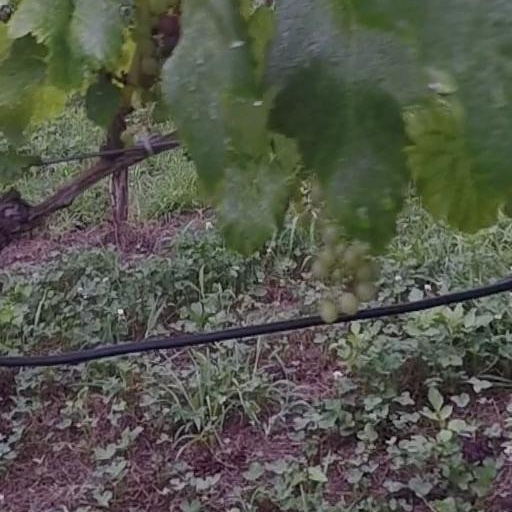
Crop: grape